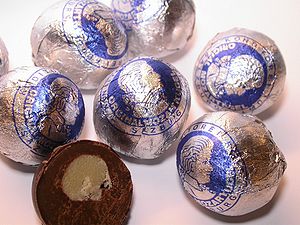
Mozartkugle
Den originale Mozartkugle fra Fürst
En mozartkugle er et stykke chokoladekonfekt, der blev lavet af konditoren Paul Fürst fra Salzburg i Østrig i 1890. Den blev opkaldt efter Wolfgang Amadeus Mozart, der var født i Salzburg. Chokoladenkonfektens oprindelige navn var Mozart-Bonbon.